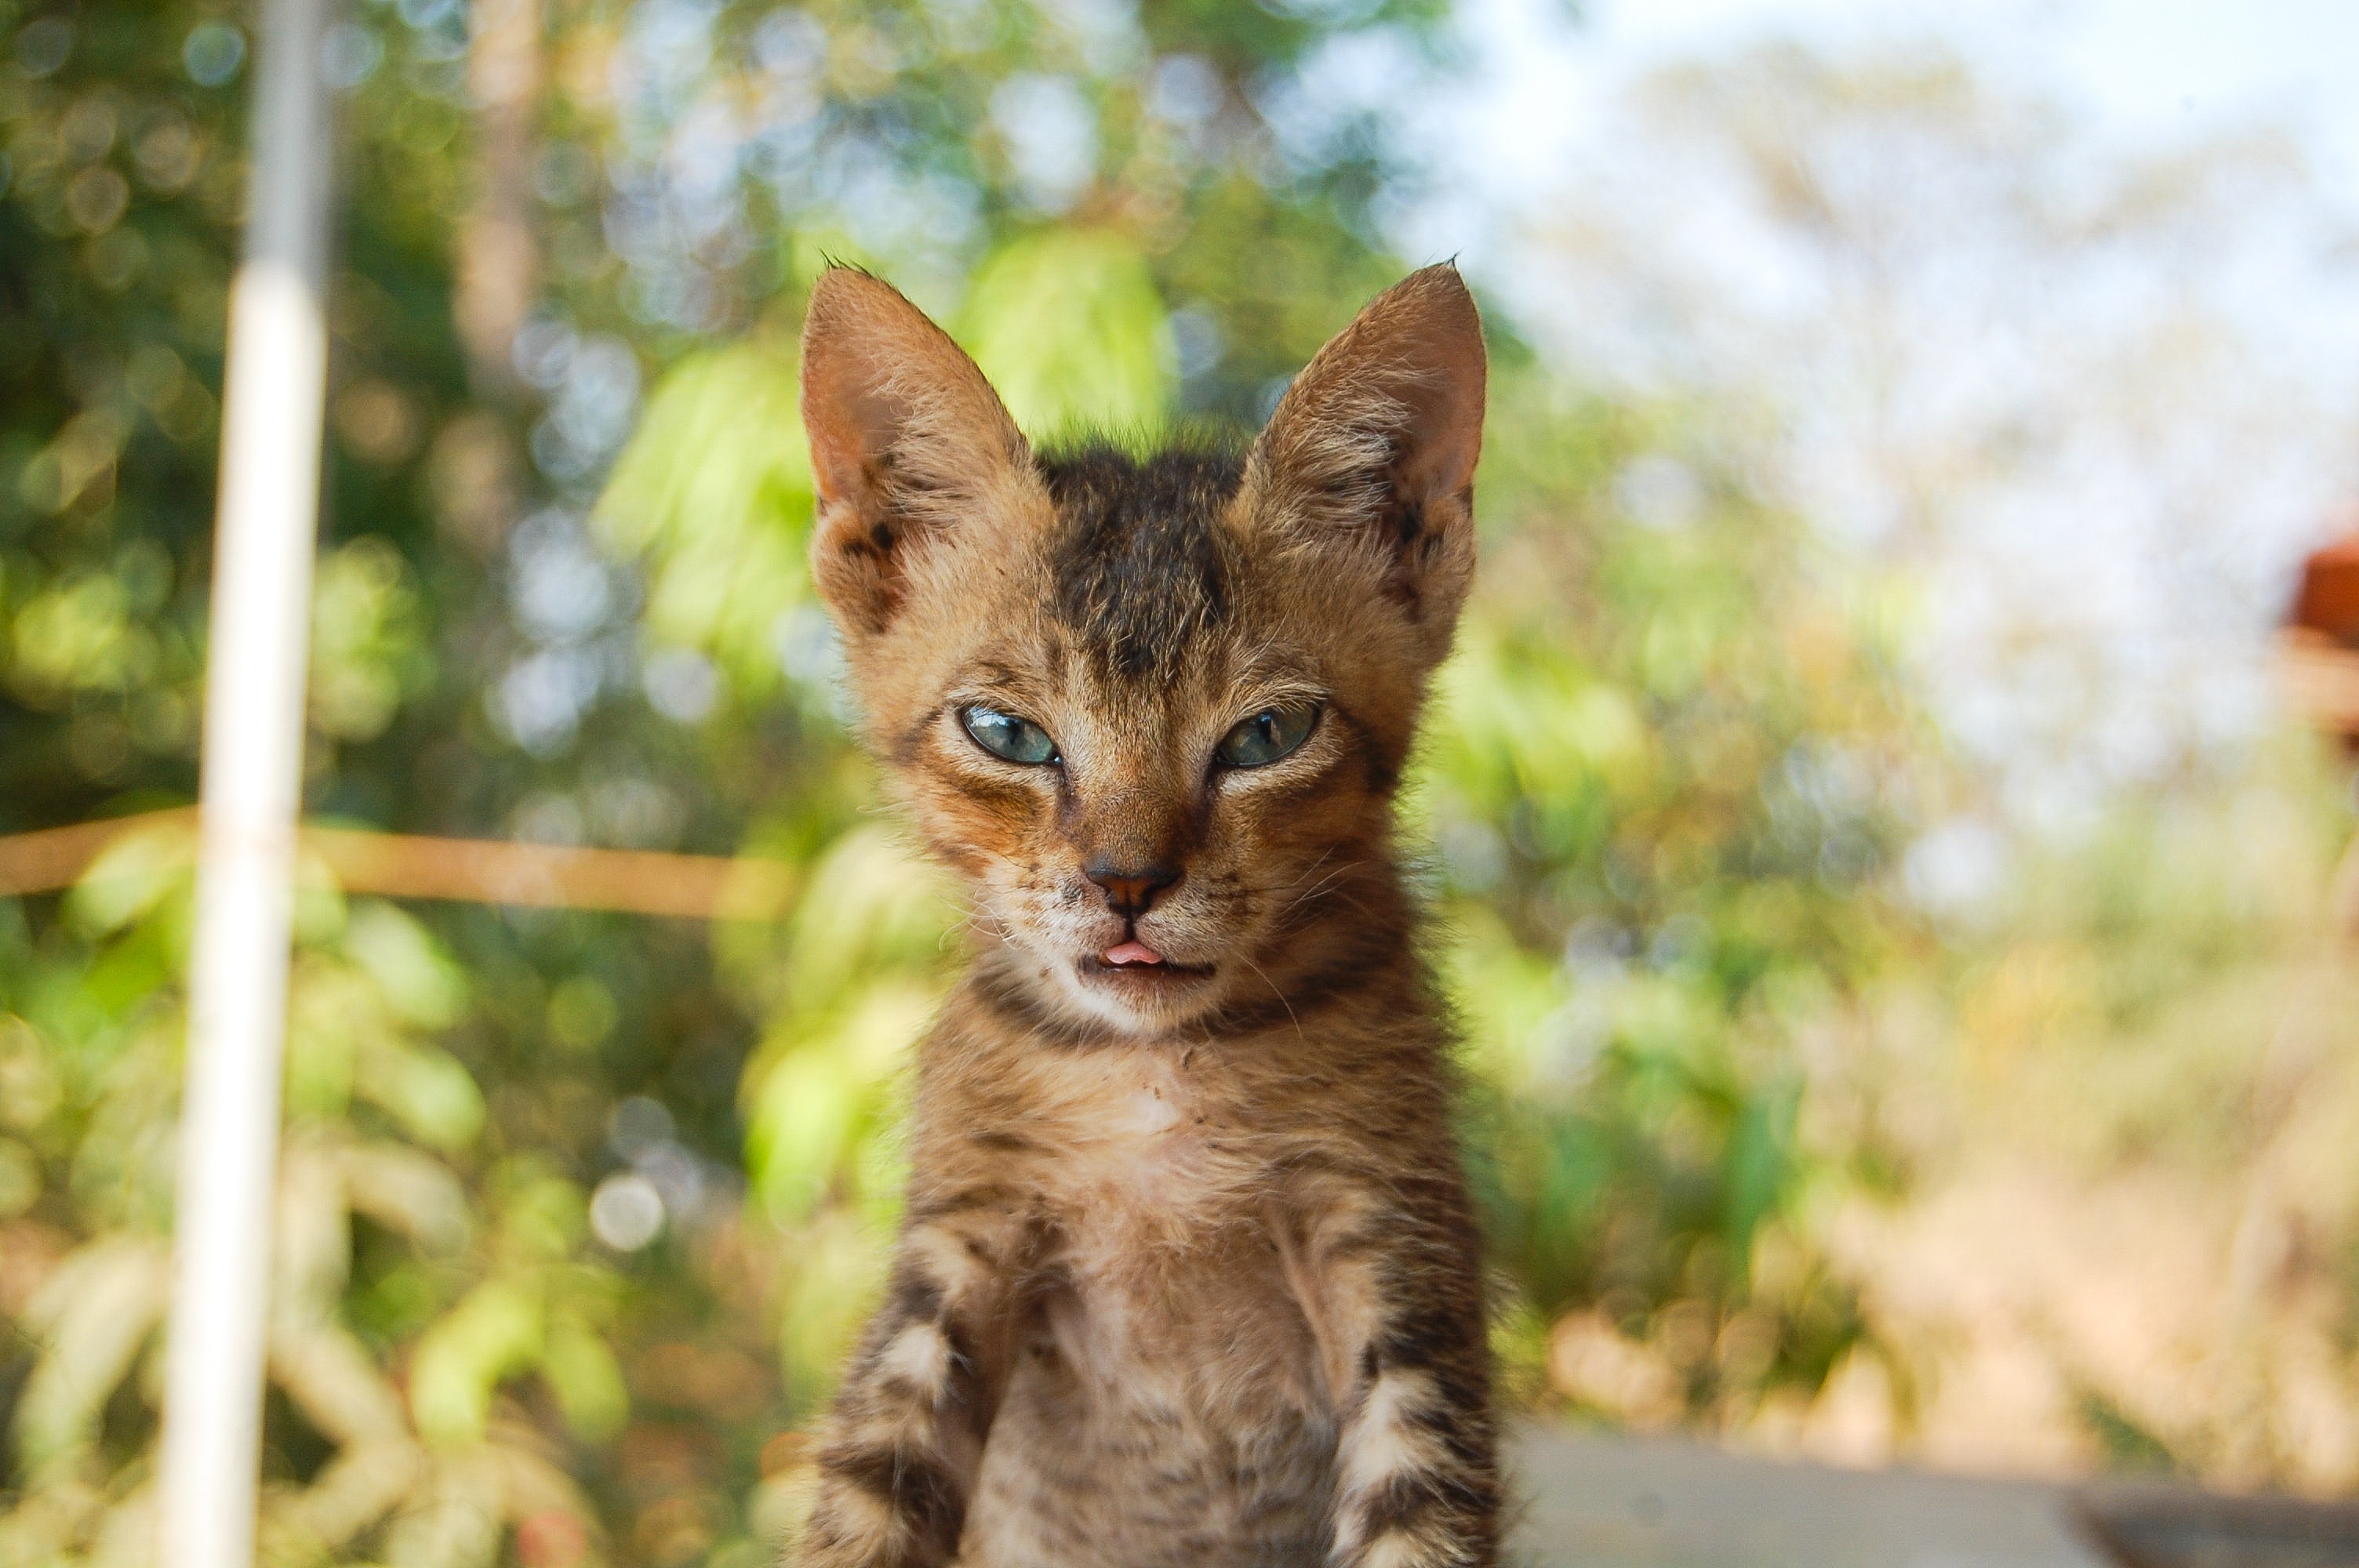
cat, mammal, vertebrate, small to medium sized cats, felidae, whiskers, carnivore, wildlife, kitten, asian, snout, organism, german rex, domestic short haired cat, tabby cat, european shorthair, toyger, fawn, Arabian mau, Rex cat